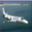
Label: airplane